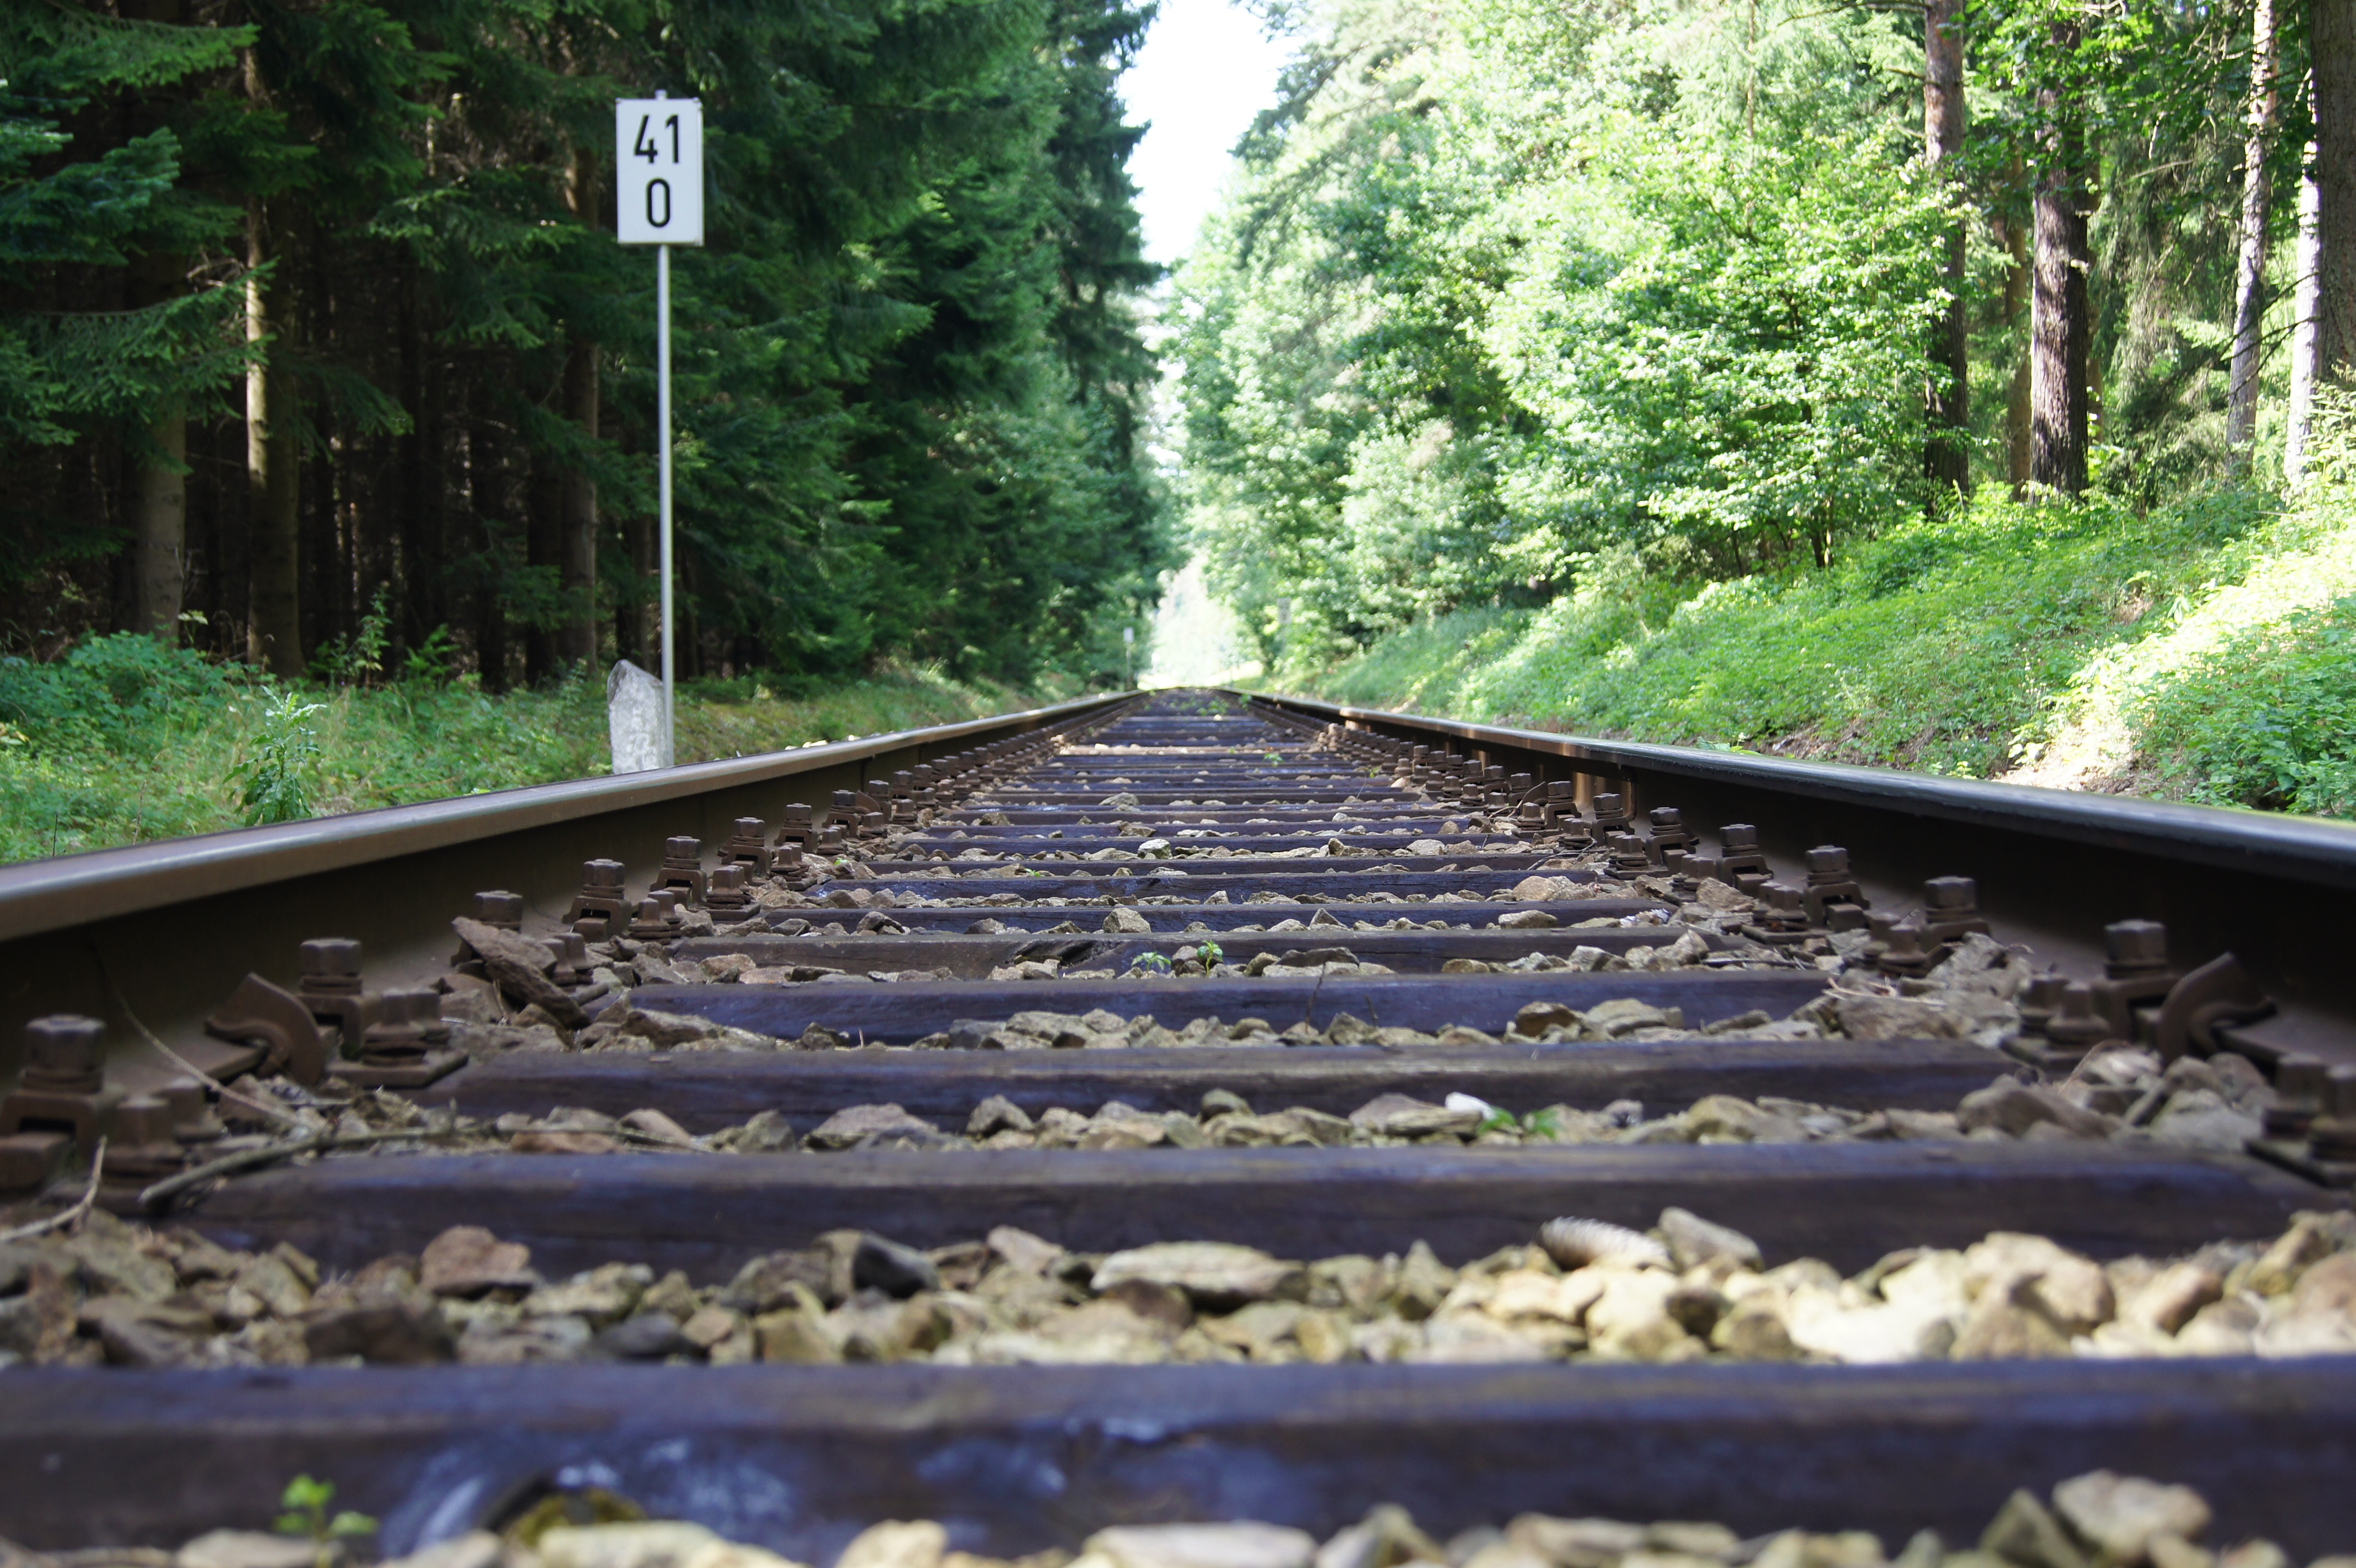
track, railway, train, transport, vehicle, garden, seemed, rail transport, rolling stock